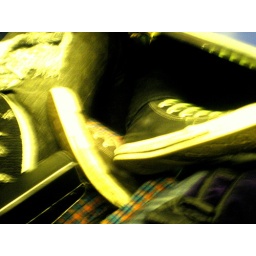
On the train to Dublin, my hat is visible in the top left corner. its a nice hat.